Mite biting bees

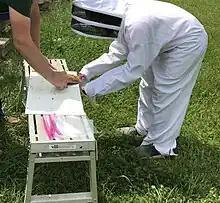

Counting damaged mites is a method to measure the trait of mite-biting behavior in honey bee colonies. Procedures for mite counts included 1) collecting mites, 2) placing mites on microscope slides, 3) counting the number of mites, 4) observing mites for any damage under a microscope, and 5) summarizing the data for each colony.